Paintball

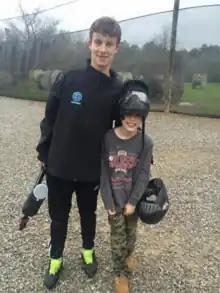
Two players after a round of competitive paintball

Paintball is played with a potentially limitless variety of rules and variations, which are specified before the game begins. The most basic game rule is that players must attempt to accomplish a goal without being shot and marked with a paintball. A variety of different rules govern the legality of a hit, ranging from "anything counts" (hits cause elimination whether the paintball broke and left a mark or not) to the most common variation: the paintball must break and leave a mark the size of a US quarter or larger. Eliminated players are expected to leave the field of play; eliminations may also earn the opposing team points. Depending on the agreed upon game rules, the player may return to the field and continue playing, or is eliminated from the game completely.